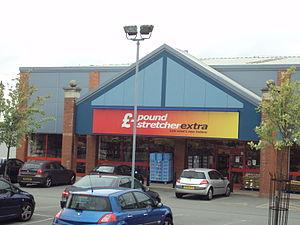
Poundstretcher est une chaîne de magasins à prix réduits opérant au Royaume-Uni. Il est basé à Deighton, Huddersfield.